Øresund Bridge

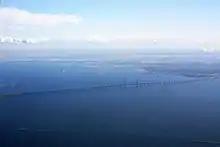
The bridge's full stretch between Peberholm and Malmö

The main span over the Flintrännan fairway is the world's longest cable-stayed bridge for both road and rail traffic. The choice to build a cable-stayed bridge instead of a suspension bridge was based, among other things, on the fact that a suspension bridge could have become unstable if a high-speed train or a heavy freight train were to brake sharply on such a bridge. The bridge is suspended by steel cables attached to tall pylons. The distance between the pylons is and the total length of the main span is . The vertical clearance is .